Ashik

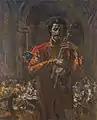
Oil on canvas portrait of Sayat-Nova by Eduard Isabekyan (1964).

Many Armenian ashug arose since then. The first known Armenian ashug was Nahapet Kuchak, who was born during the early 16th century and died in the year 1592. He was known for his hayrens. The Armenian literary Arshag Chobanian collected and compiled over 400 of Kuchak's poems.